With This Ring (novel)

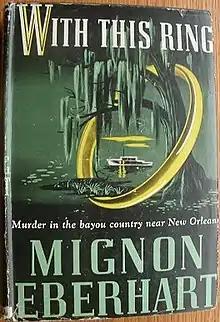
First edition image

With This Ring is a mystery novel by Mignon G. Eberhart published by Random House in 1941 and issued in the UK by Collins Crime Club that same year.